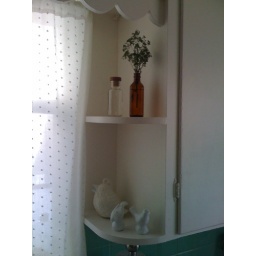
kitchen above sink